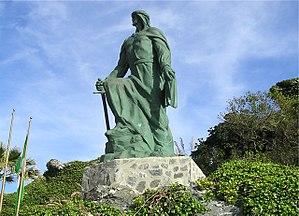
L'histoire d'al-Andalus recouvre les événements survenus au Moyen Âge, notamment entre 711 et 1492, sur l'ensemble des terres de la péninsule Ibérique sous domination musulmane.
Abd al-Rahman Iᵉʳ ou Abdérame Iᵉʳ, dit le « conquérant » ou l' « Exilé » et surnommé « Faucon des Quraych », est né à Damas en mars 731 et est mort à Cordoue le 30 septembre 788. Il est le fondateur omeyyade de l'émirat de Cordoue, Al-Andalus. Il sera au pouvoir durant 31 ans et sa descendance régnera sur la plus grande partie de la péninsule Ibérique pendant près de trois siècles.
Le Gharb al-Ândalus est une ancienne province d'Al-Andalus qui correspond aux régions du sud du Portugal, avant la Reconquista. Par extension, on inclut généralement dans al-Gharb al-Ândalus la province arabo-berbère d'al-Tagr al-Adna, qui correspond au centre du Portugal actuel, et qui constituait en réalité une entité politique et administrative distincte. L'histoire du Gharb commence en 711, lorsque l'ancienne Lusitanie romaine est intégrée dans le vaste empire omeyyade de Damas sous les noms d'al-Tagr al-Adna et de Gharb al-Ândalus. Elle s'achève en 1249, avec la conquête de l'Algarve par le roi Alphonse III de Portugal, qui met fin à la Reconquista portugaise. Dans le langage courant, l'expression Gharb al-Ândalus sert à désigner la période d'occupation musulmane de l'actuel territoire continental du Portugal. Le terme Al-Gharb al-Ândalus, adapté à la phonétique et à l'orthographe portugaises, est à l'origine du nom de la province historique et de la région administrative actuelle de l'Algarve au Portugal.